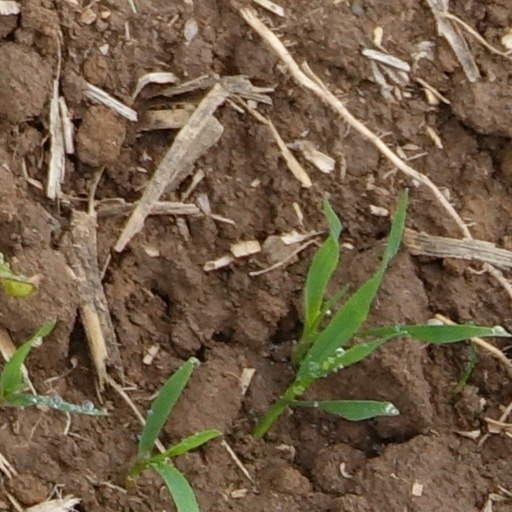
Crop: wheat